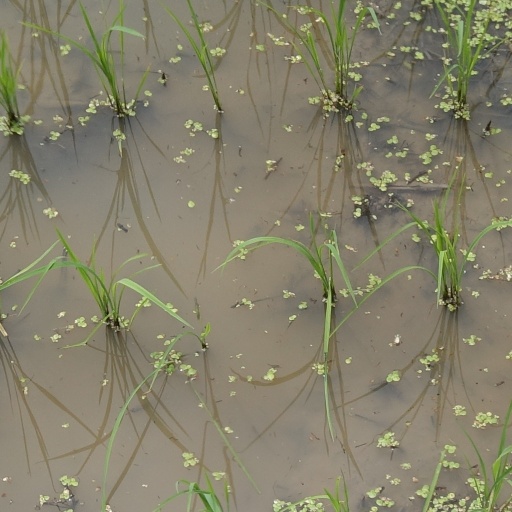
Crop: rice